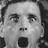
Emotion: surprise